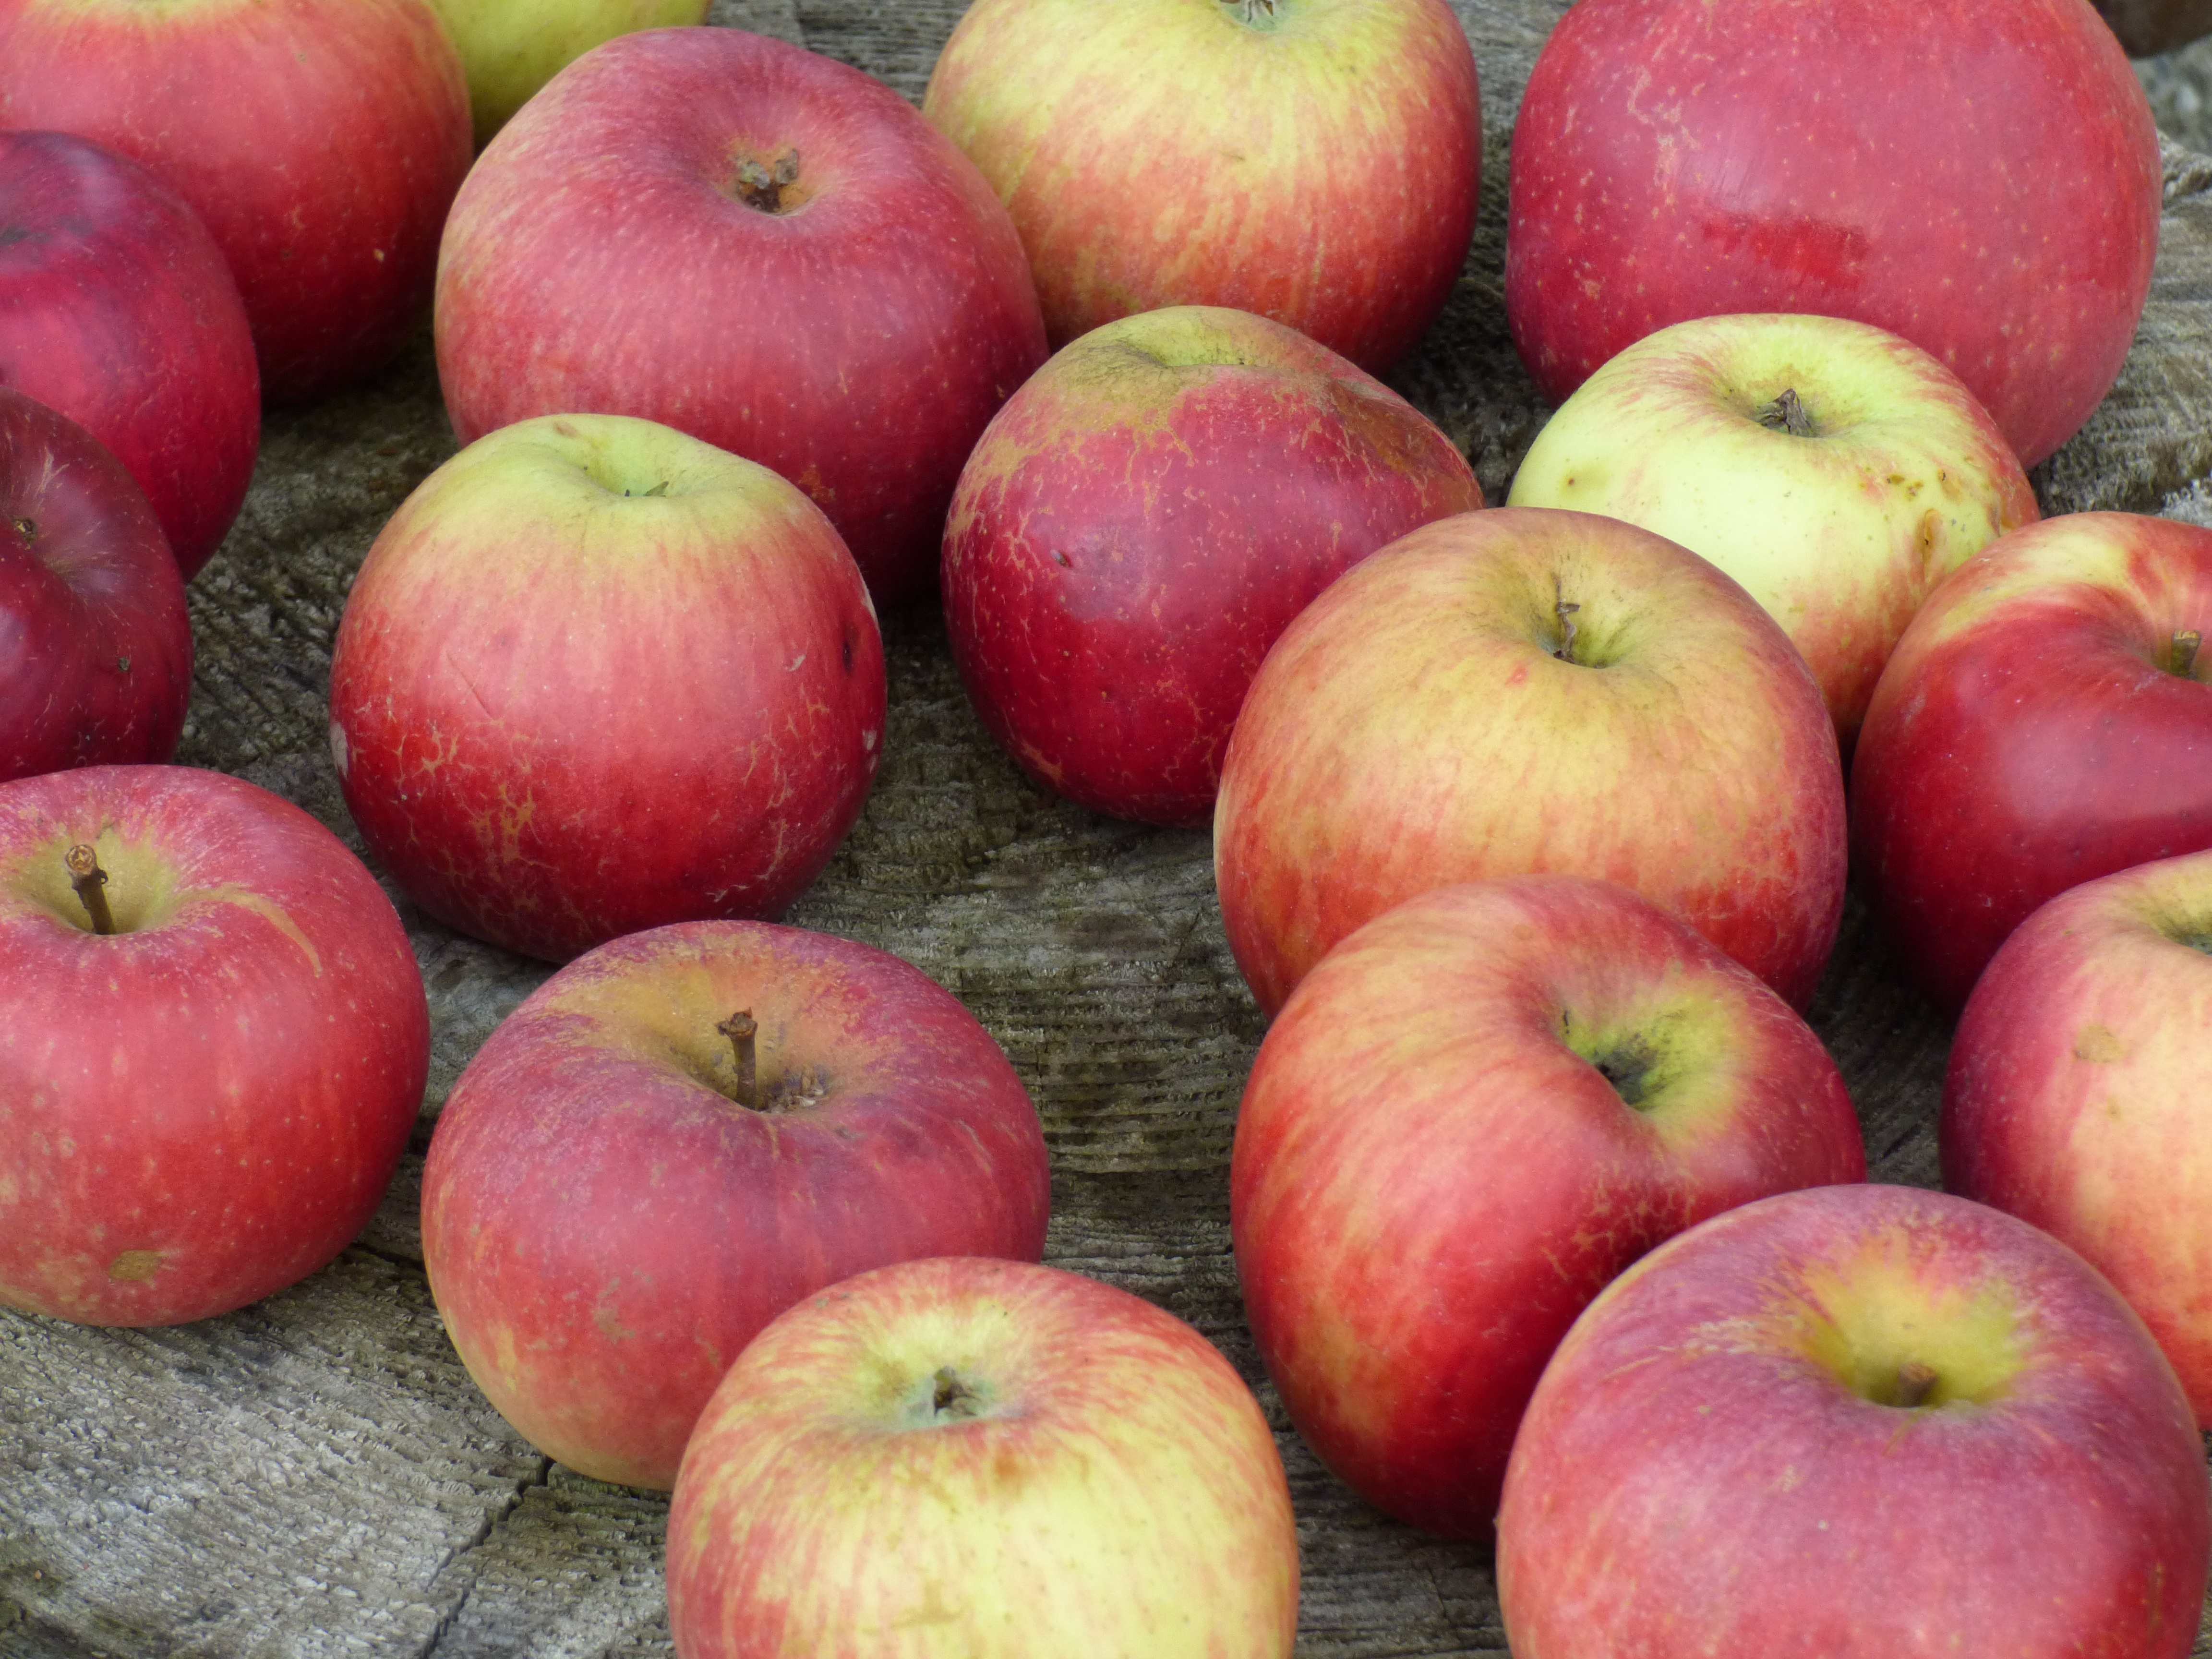
apple, plant, fruit, food, produce, autumn, garden, apples, flowering plant, rose family, nectarine, land plant, rose order